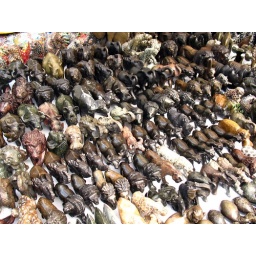
Sculpted stone in craft market